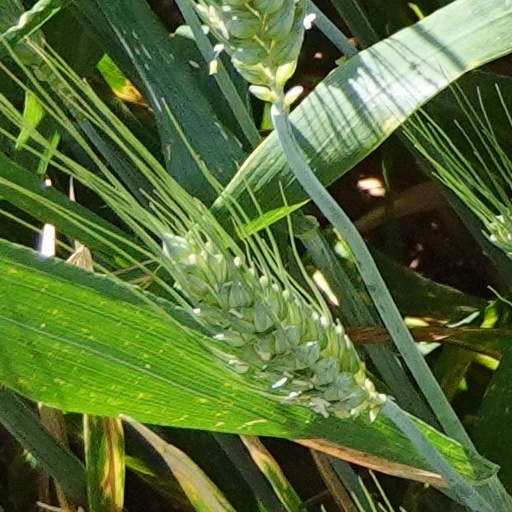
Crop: wheat